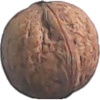
Label: walnut